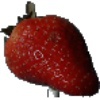
Label: Strawberry 1